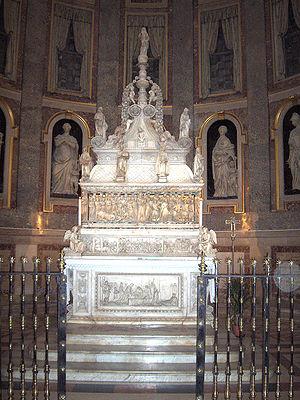
Niccolò dell'Arca à Bologne était un sculpteur de la Renaissance italienne. Il est également connu sous les noms de Niccolò da Ragusa, Niccolò da Bari et Niccolò d'Antonio des Pouilles. Le patronyme dell'Arca fait référence à sa contribution au sépulcre de Saint Dominique de la basilique San Domenico.